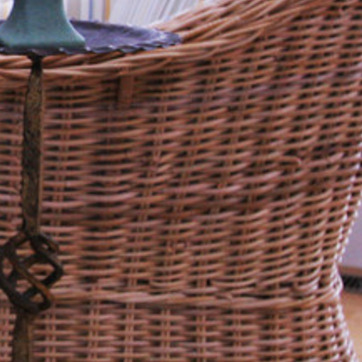
Material: other